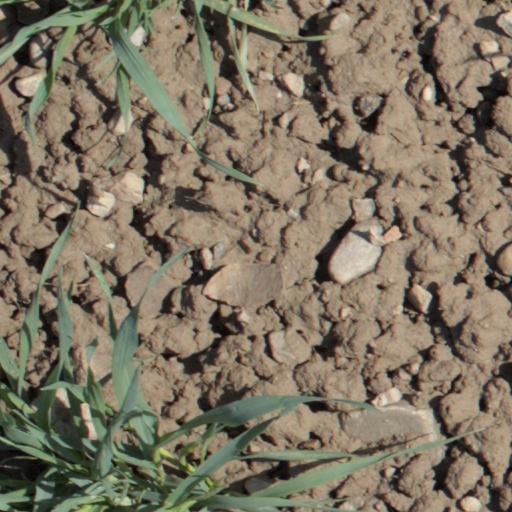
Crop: wheat